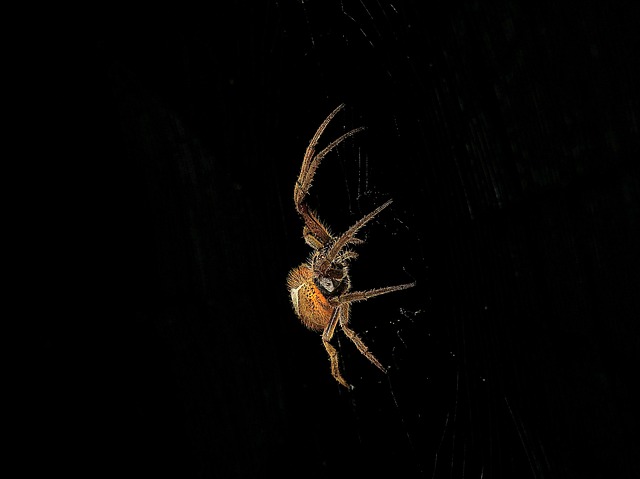
Label: ragno